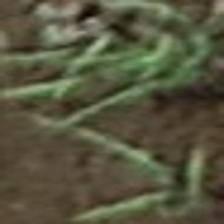
Label: clustered